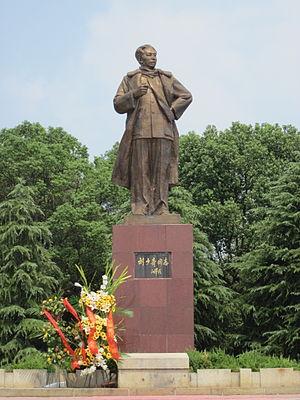
Le Huaminglou est une bourg de la ville de Ningxiang dans la province du Hunan en Chine. Il est entouré par la bourg de Qingxi à l'ouest, la bourg de Donghutang au nord, la bourg de Daolin à l'est du Sud, les bourgs de Lianhua et Yuchangping au nord et la bourg de Datunying au sud. Au recensement de 2000, elle comptait 45,634 habitants et une superficie de 112,4 km².